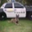
Label: automobile